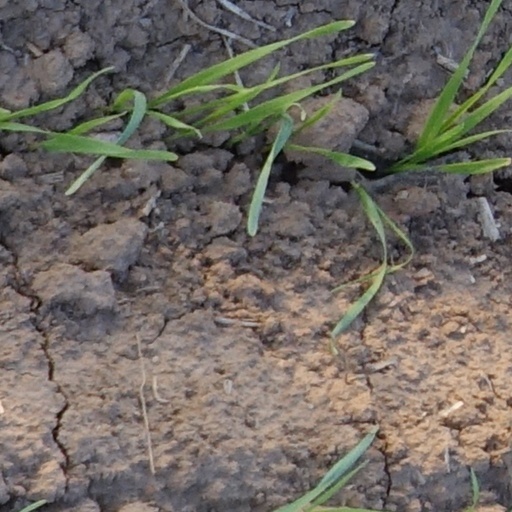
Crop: wheat